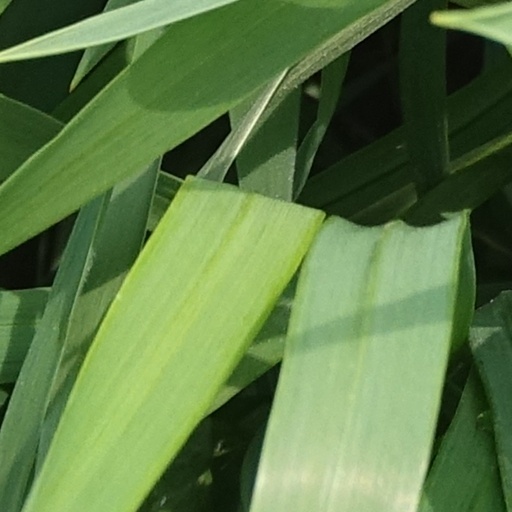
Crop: wheat